Gutenfürst station

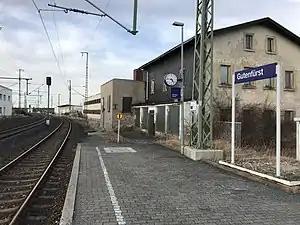
Gutenfürst station in march 2018

Gutenfürst station is the station of Weischlitz district of Gutenfürst in the German state of Saxony. The station on the Leipzig–Hof railway was opened as early as 1848, but it gained greater importance only after the Second World War. Gutenfürst was divided from 1945 to 1990 between the American and the Soviet occupation zones and later between West Germany and East Germany. Today only local trains stop here.